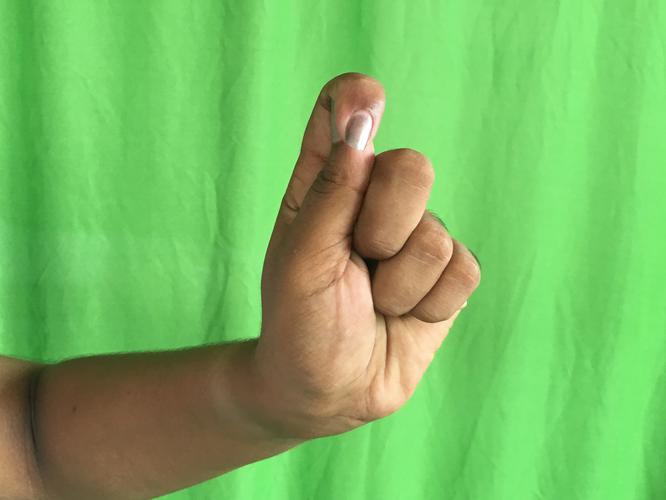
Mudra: Kapith
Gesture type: single_hand